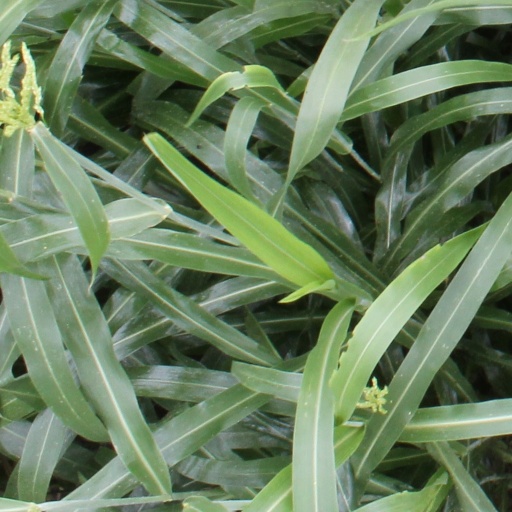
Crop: sorghum